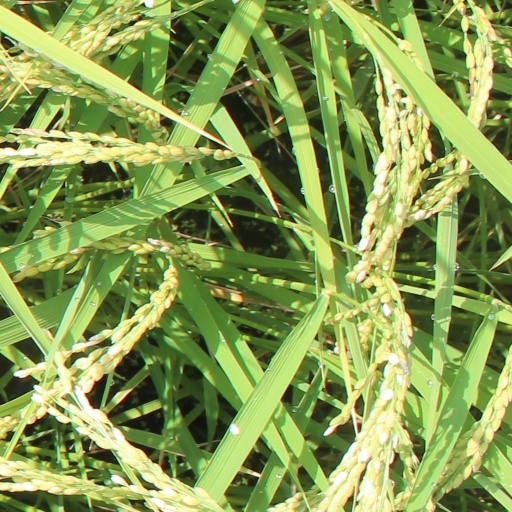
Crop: rice